The Beach Boys

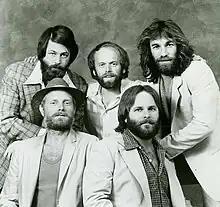
The Beach Boys in 1979

At the beginning of 1977, the Beach Boys had enjoyed their most lucrative concert tours ever, with the band playing in packed stadiums and earning up to $150,000 per show. Concurrently, the band was the subject of a record company bidding war, as their contract with Warner Bros. had been set to expire soon. Stephen Love arranged for the Beach Boys to sign an $8 million deal with CBS Records on March 1. Numerous stipulations were given in the CBS contract, including that Brian was required to write at least four songs per album, co-write at least 70% of all the tracks, and produce or co-produce alongside his brothers. Another part of the deal required the group to play thirty concerts a year in the U.S., in addition to one tour in Australia and Japan, and two tours in Europe. The first Beach Boys-related release on CBS was Dennis' solo album "Pacific Ocean Blue", which would be issued in August 1977.